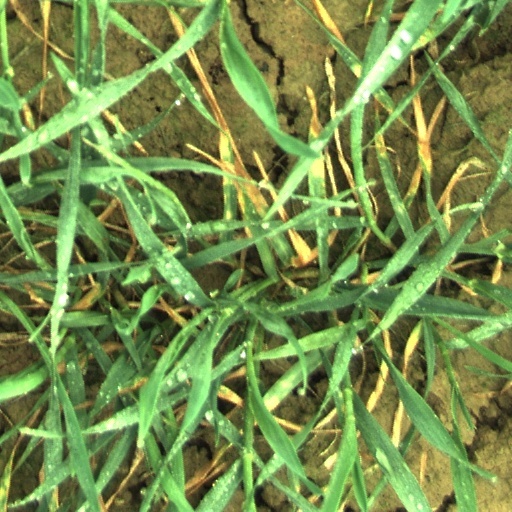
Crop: wheat